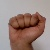
The image shows a hand gesture representing the letter 'A' in Indian Sign Language.